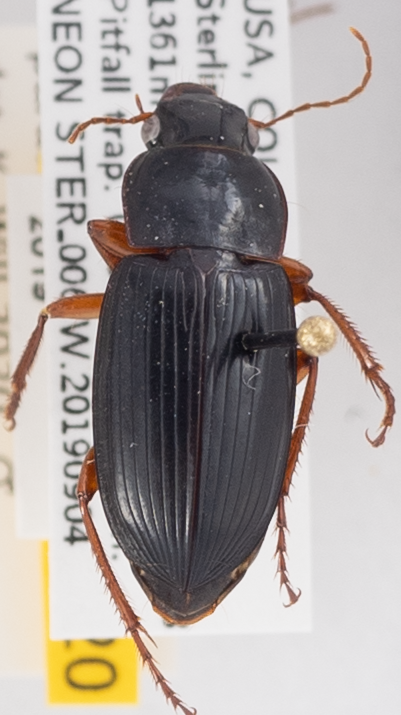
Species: Harpalus paratus
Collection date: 2019-09-04
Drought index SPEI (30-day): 0.282
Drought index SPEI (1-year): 0.438
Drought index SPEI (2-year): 0.86